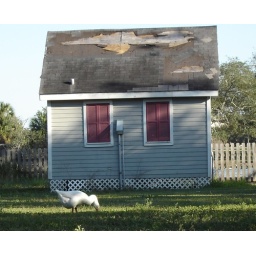
Damaged roof on building in New Orleans City Park